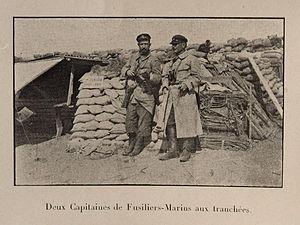
Nieuport durant les combats de la première guerre mondiale